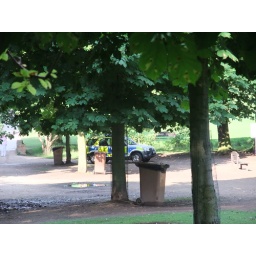
A police car hiding in the trees next to the lake at Wollaton Park.